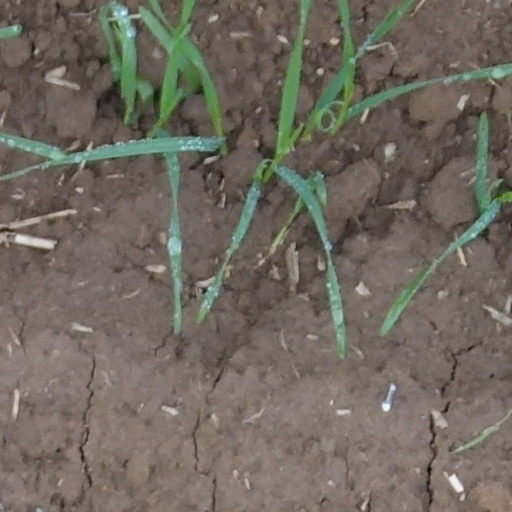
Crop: wheat